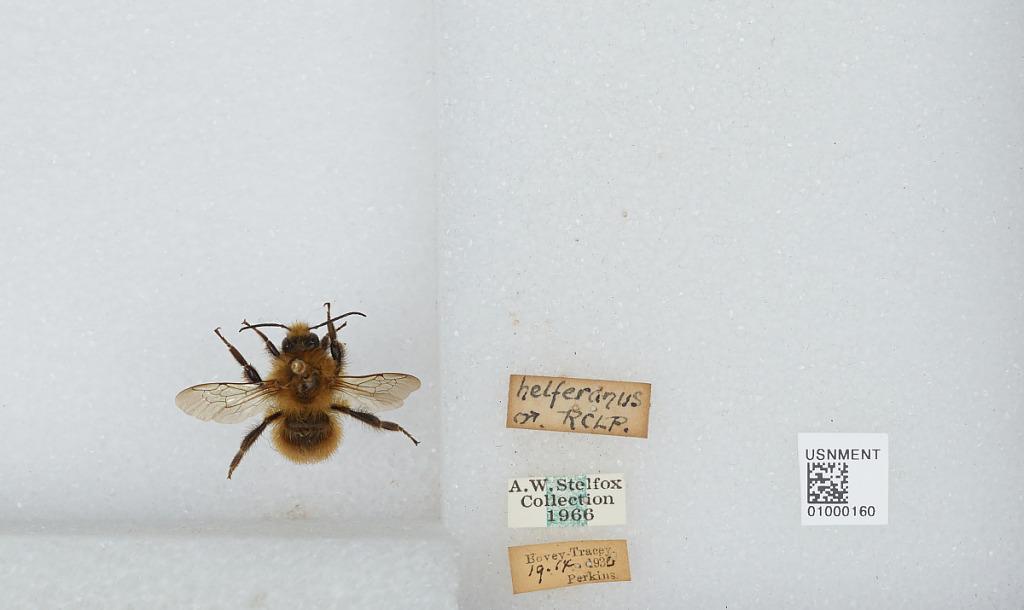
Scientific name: Bombus (Thoracobombus) humilis Illiger
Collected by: Perkins
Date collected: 1930-9-19
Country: United Kingdom
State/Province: England
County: Devon
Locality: Bovey Tracey
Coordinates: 50.5935, -3.67283